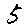
Label: 5